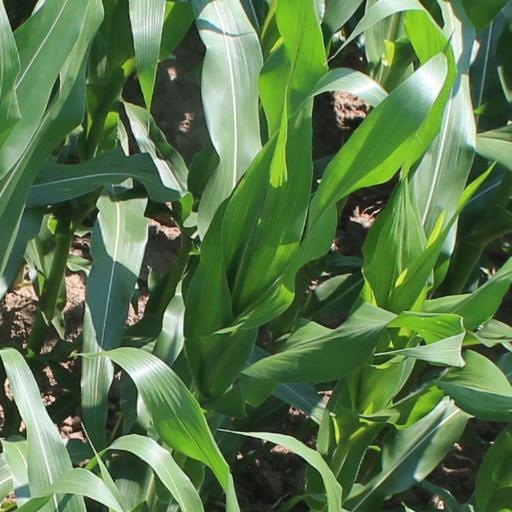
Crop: maize; corn